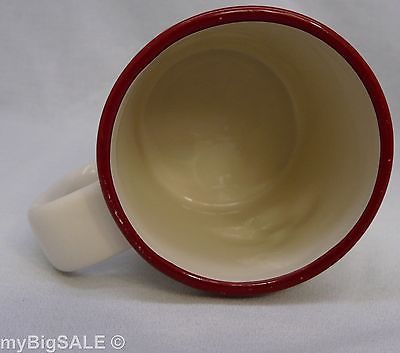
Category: mug